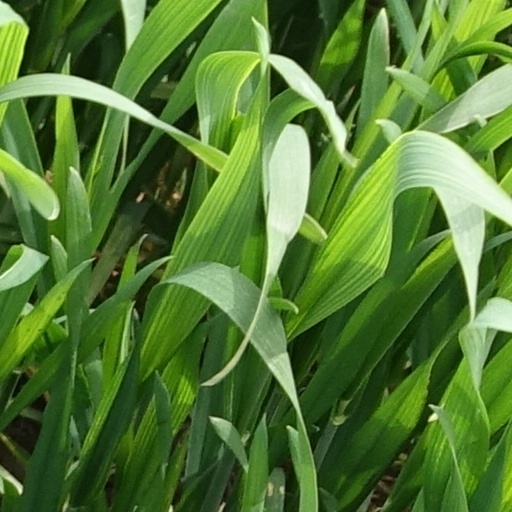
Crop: wheat